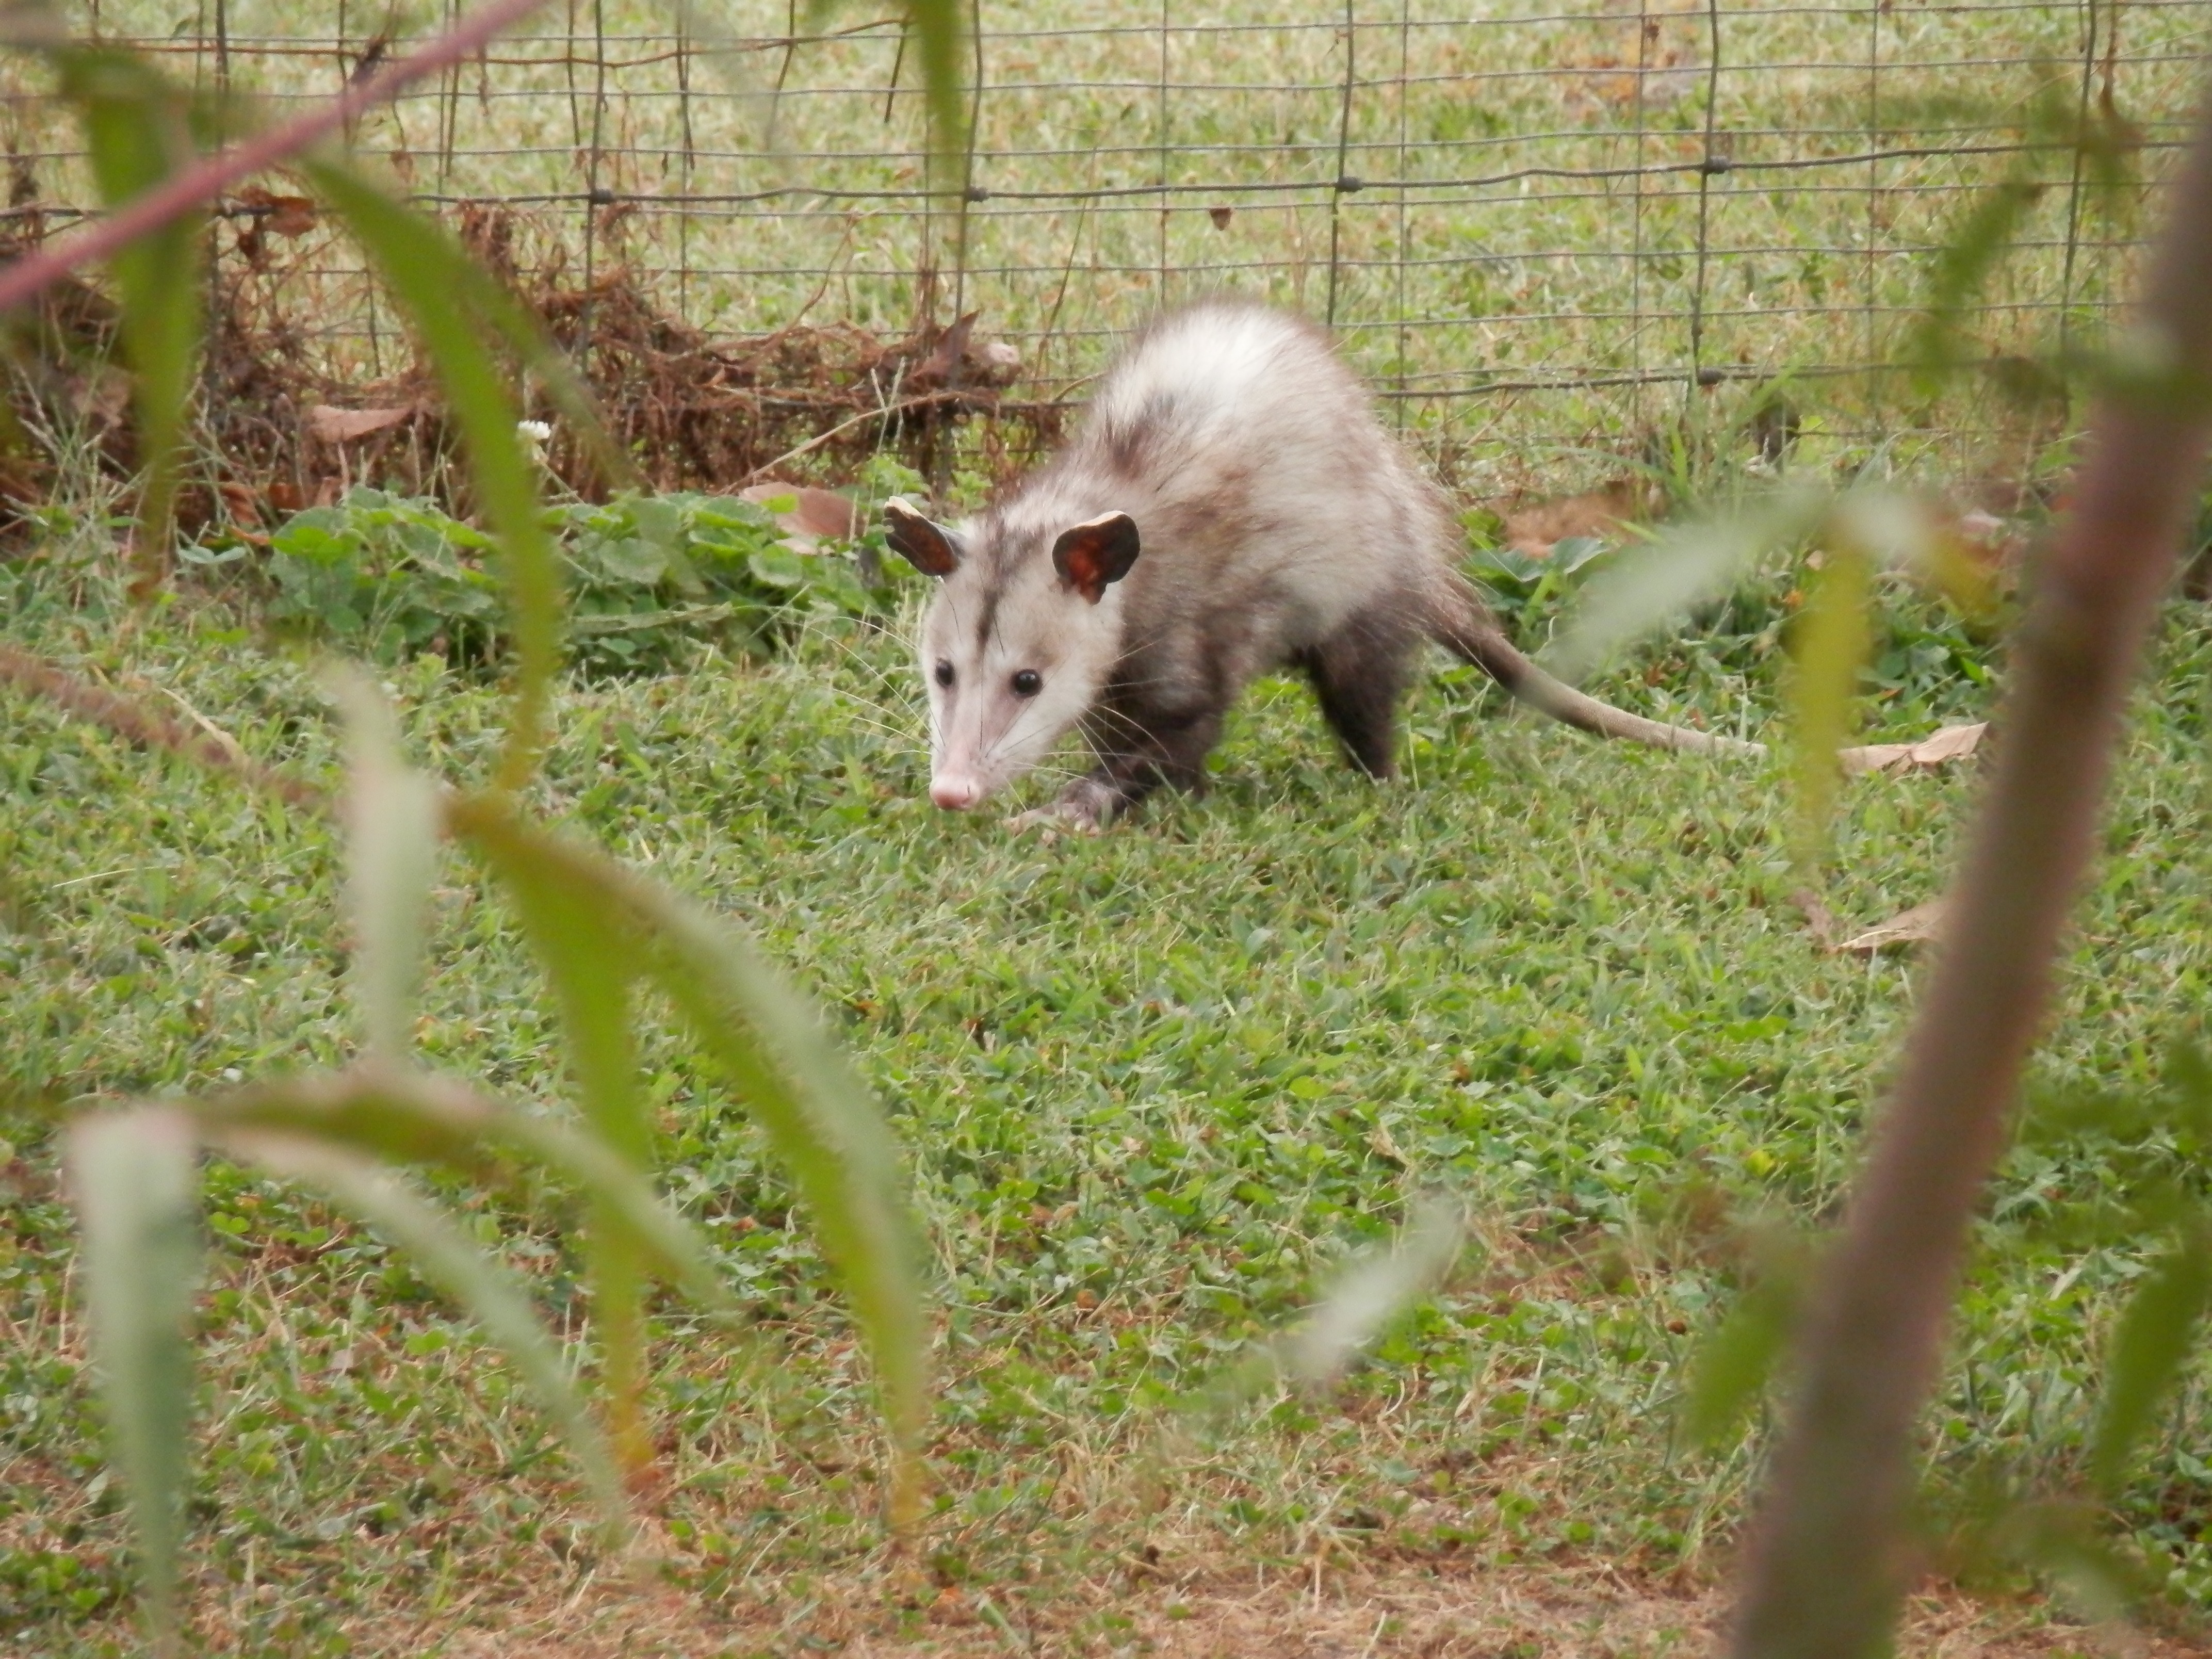
nature, wilderness, animal, wildlife, wild, environment, mammal, possum, opossum, fauna, rat, outdoors, zoology, vertebrate, species, marsupial, macropodidae, muridae, virginia opossum